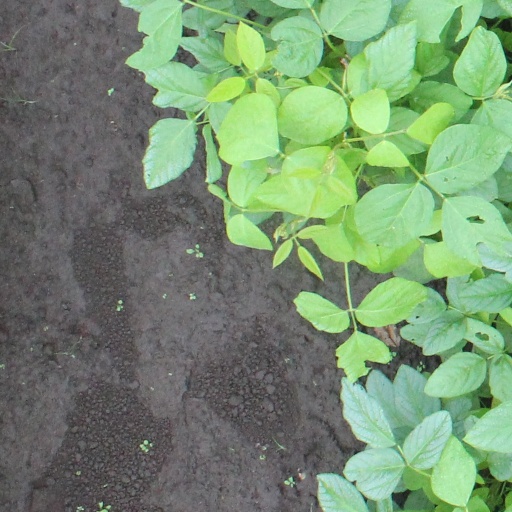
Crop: soybean